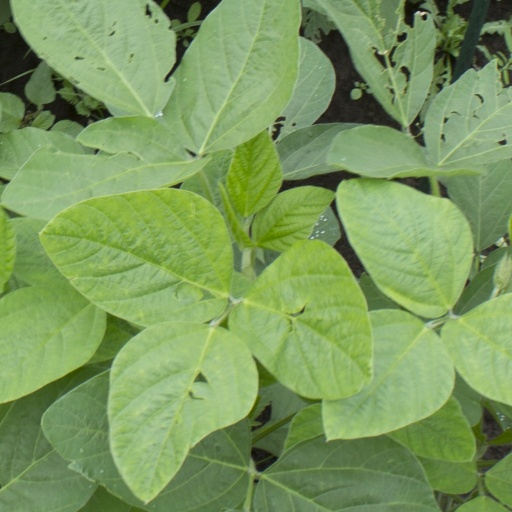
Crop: soybean